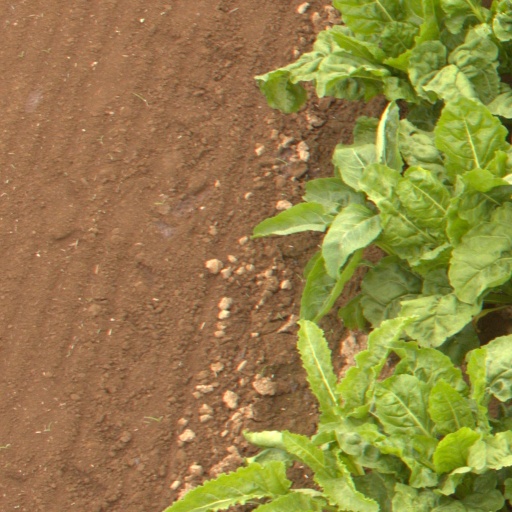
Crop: sugar beet